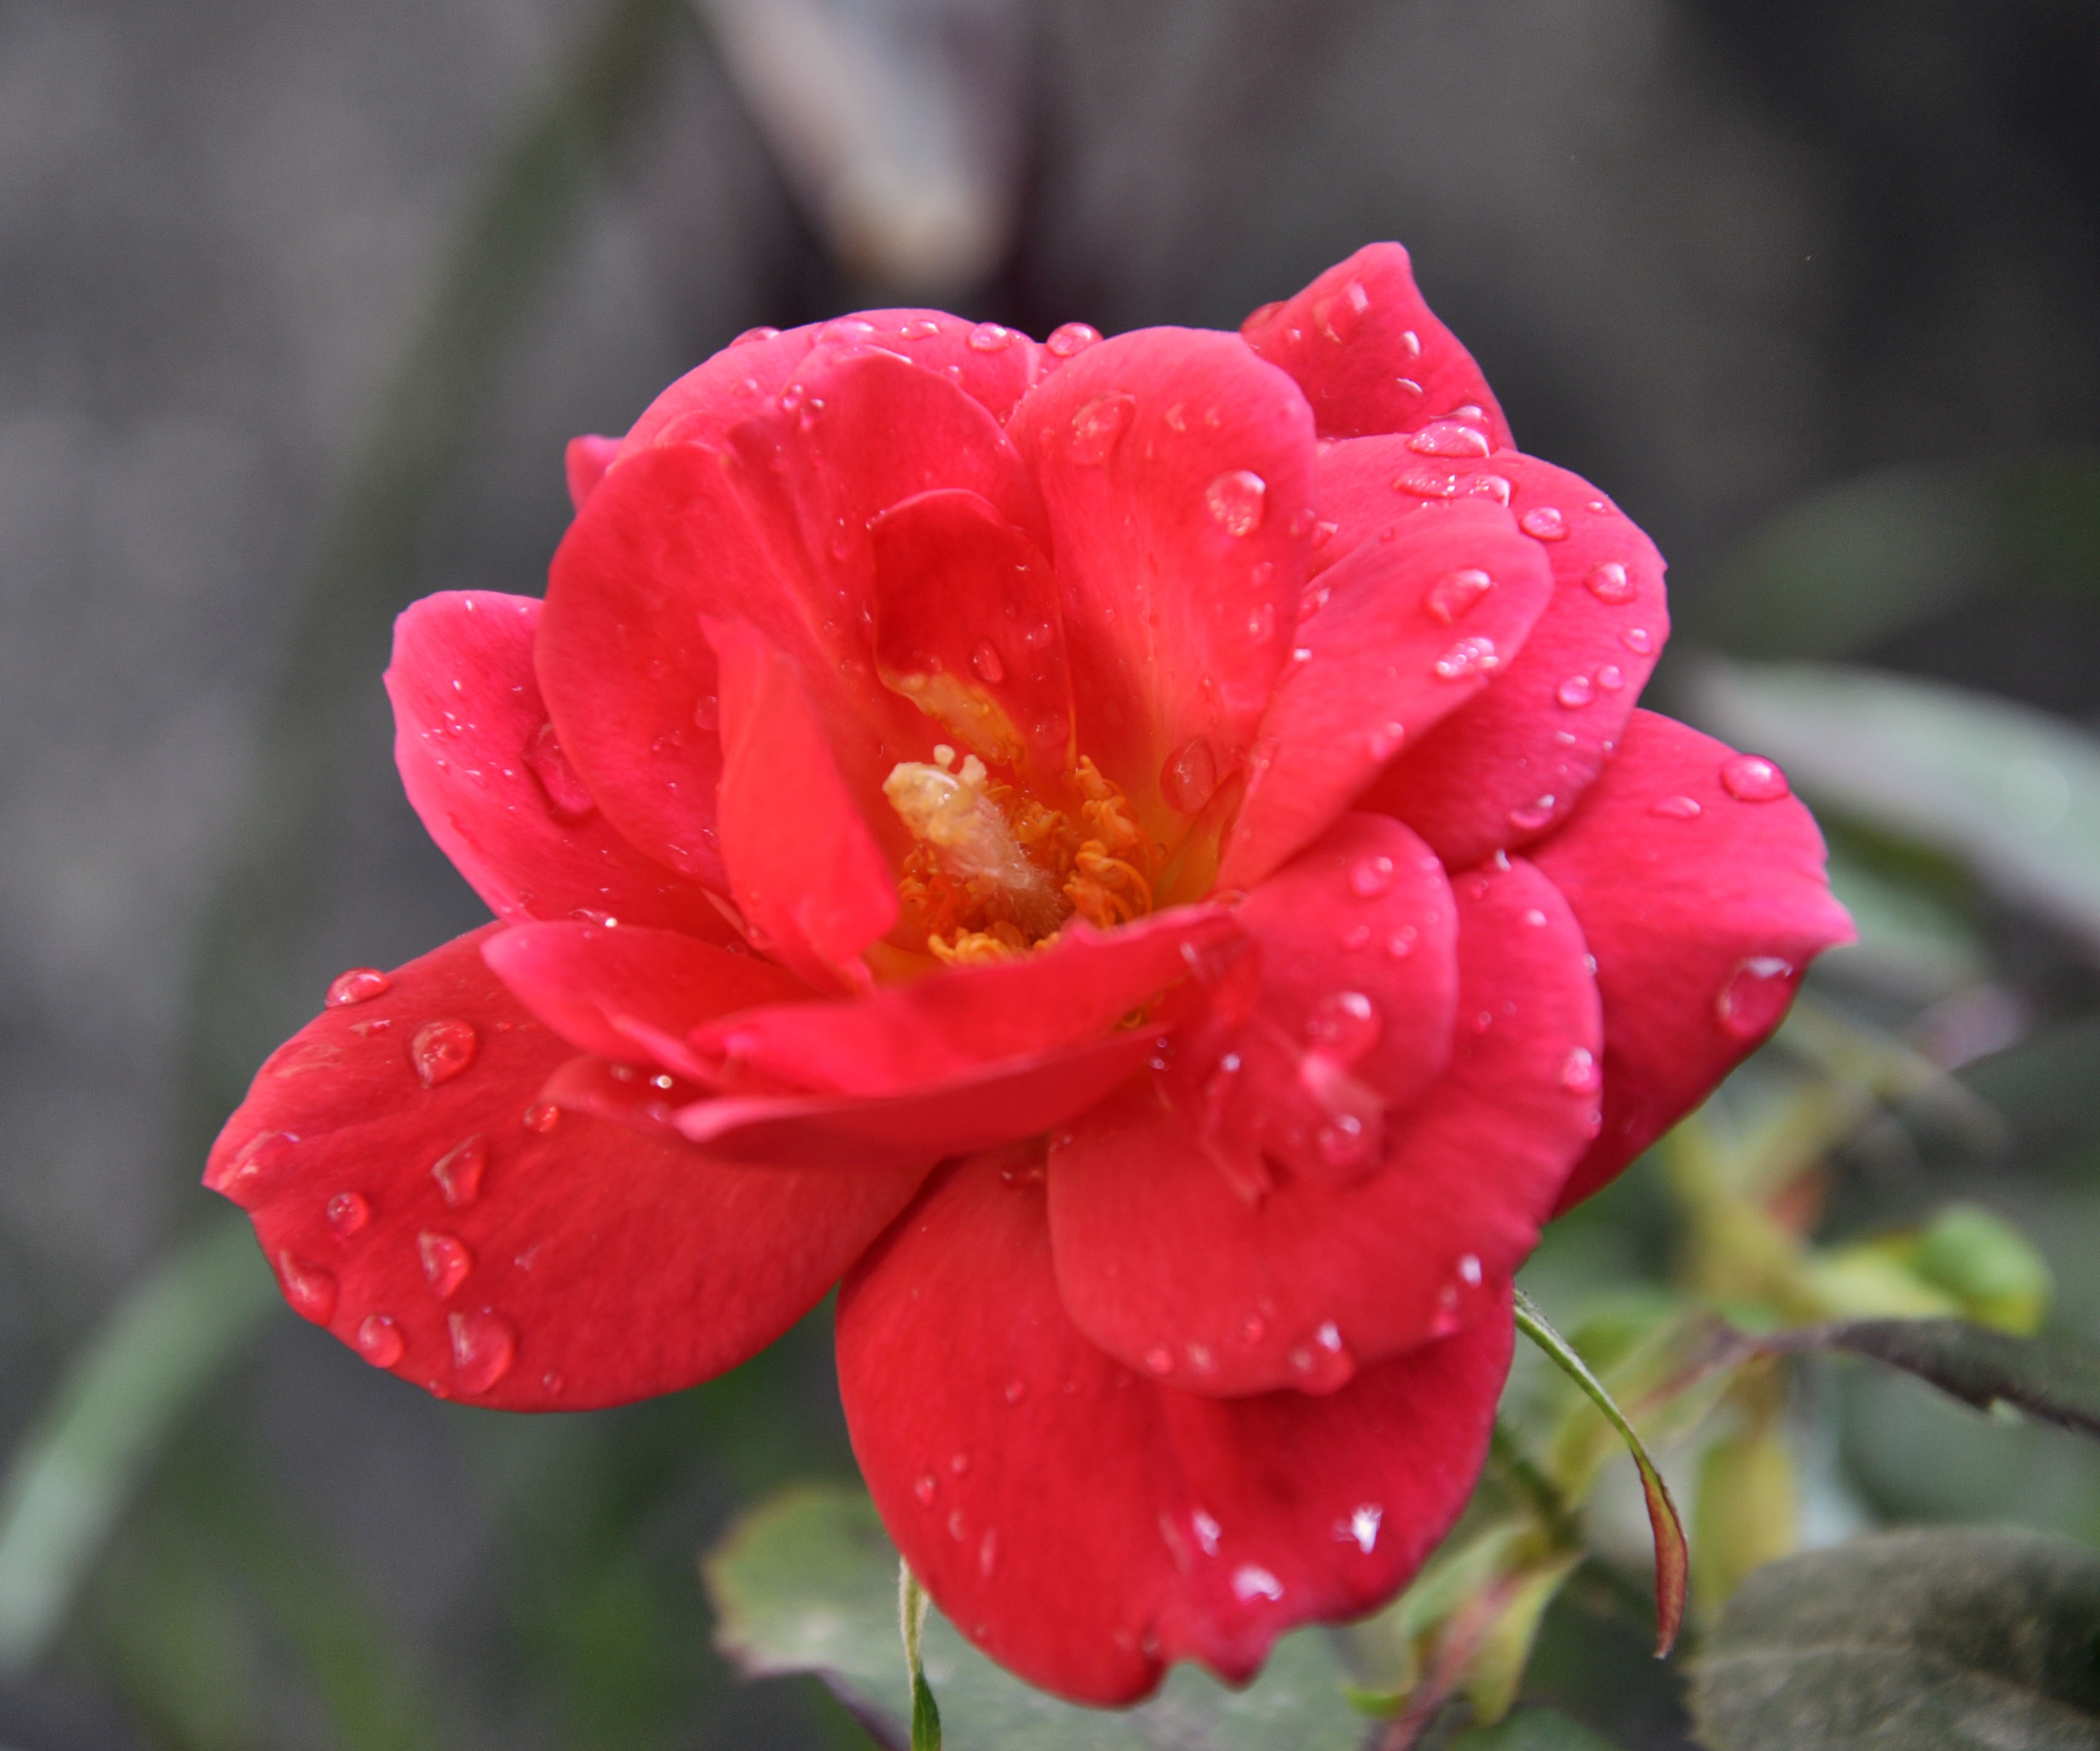
blossom, plant, flower, petal, rose, red, flora, material, close up, roses, shrub, floribunda, macro photography, flowering plant, garden roses, rose family, land plant, camellia sasanqua, japanese camellia